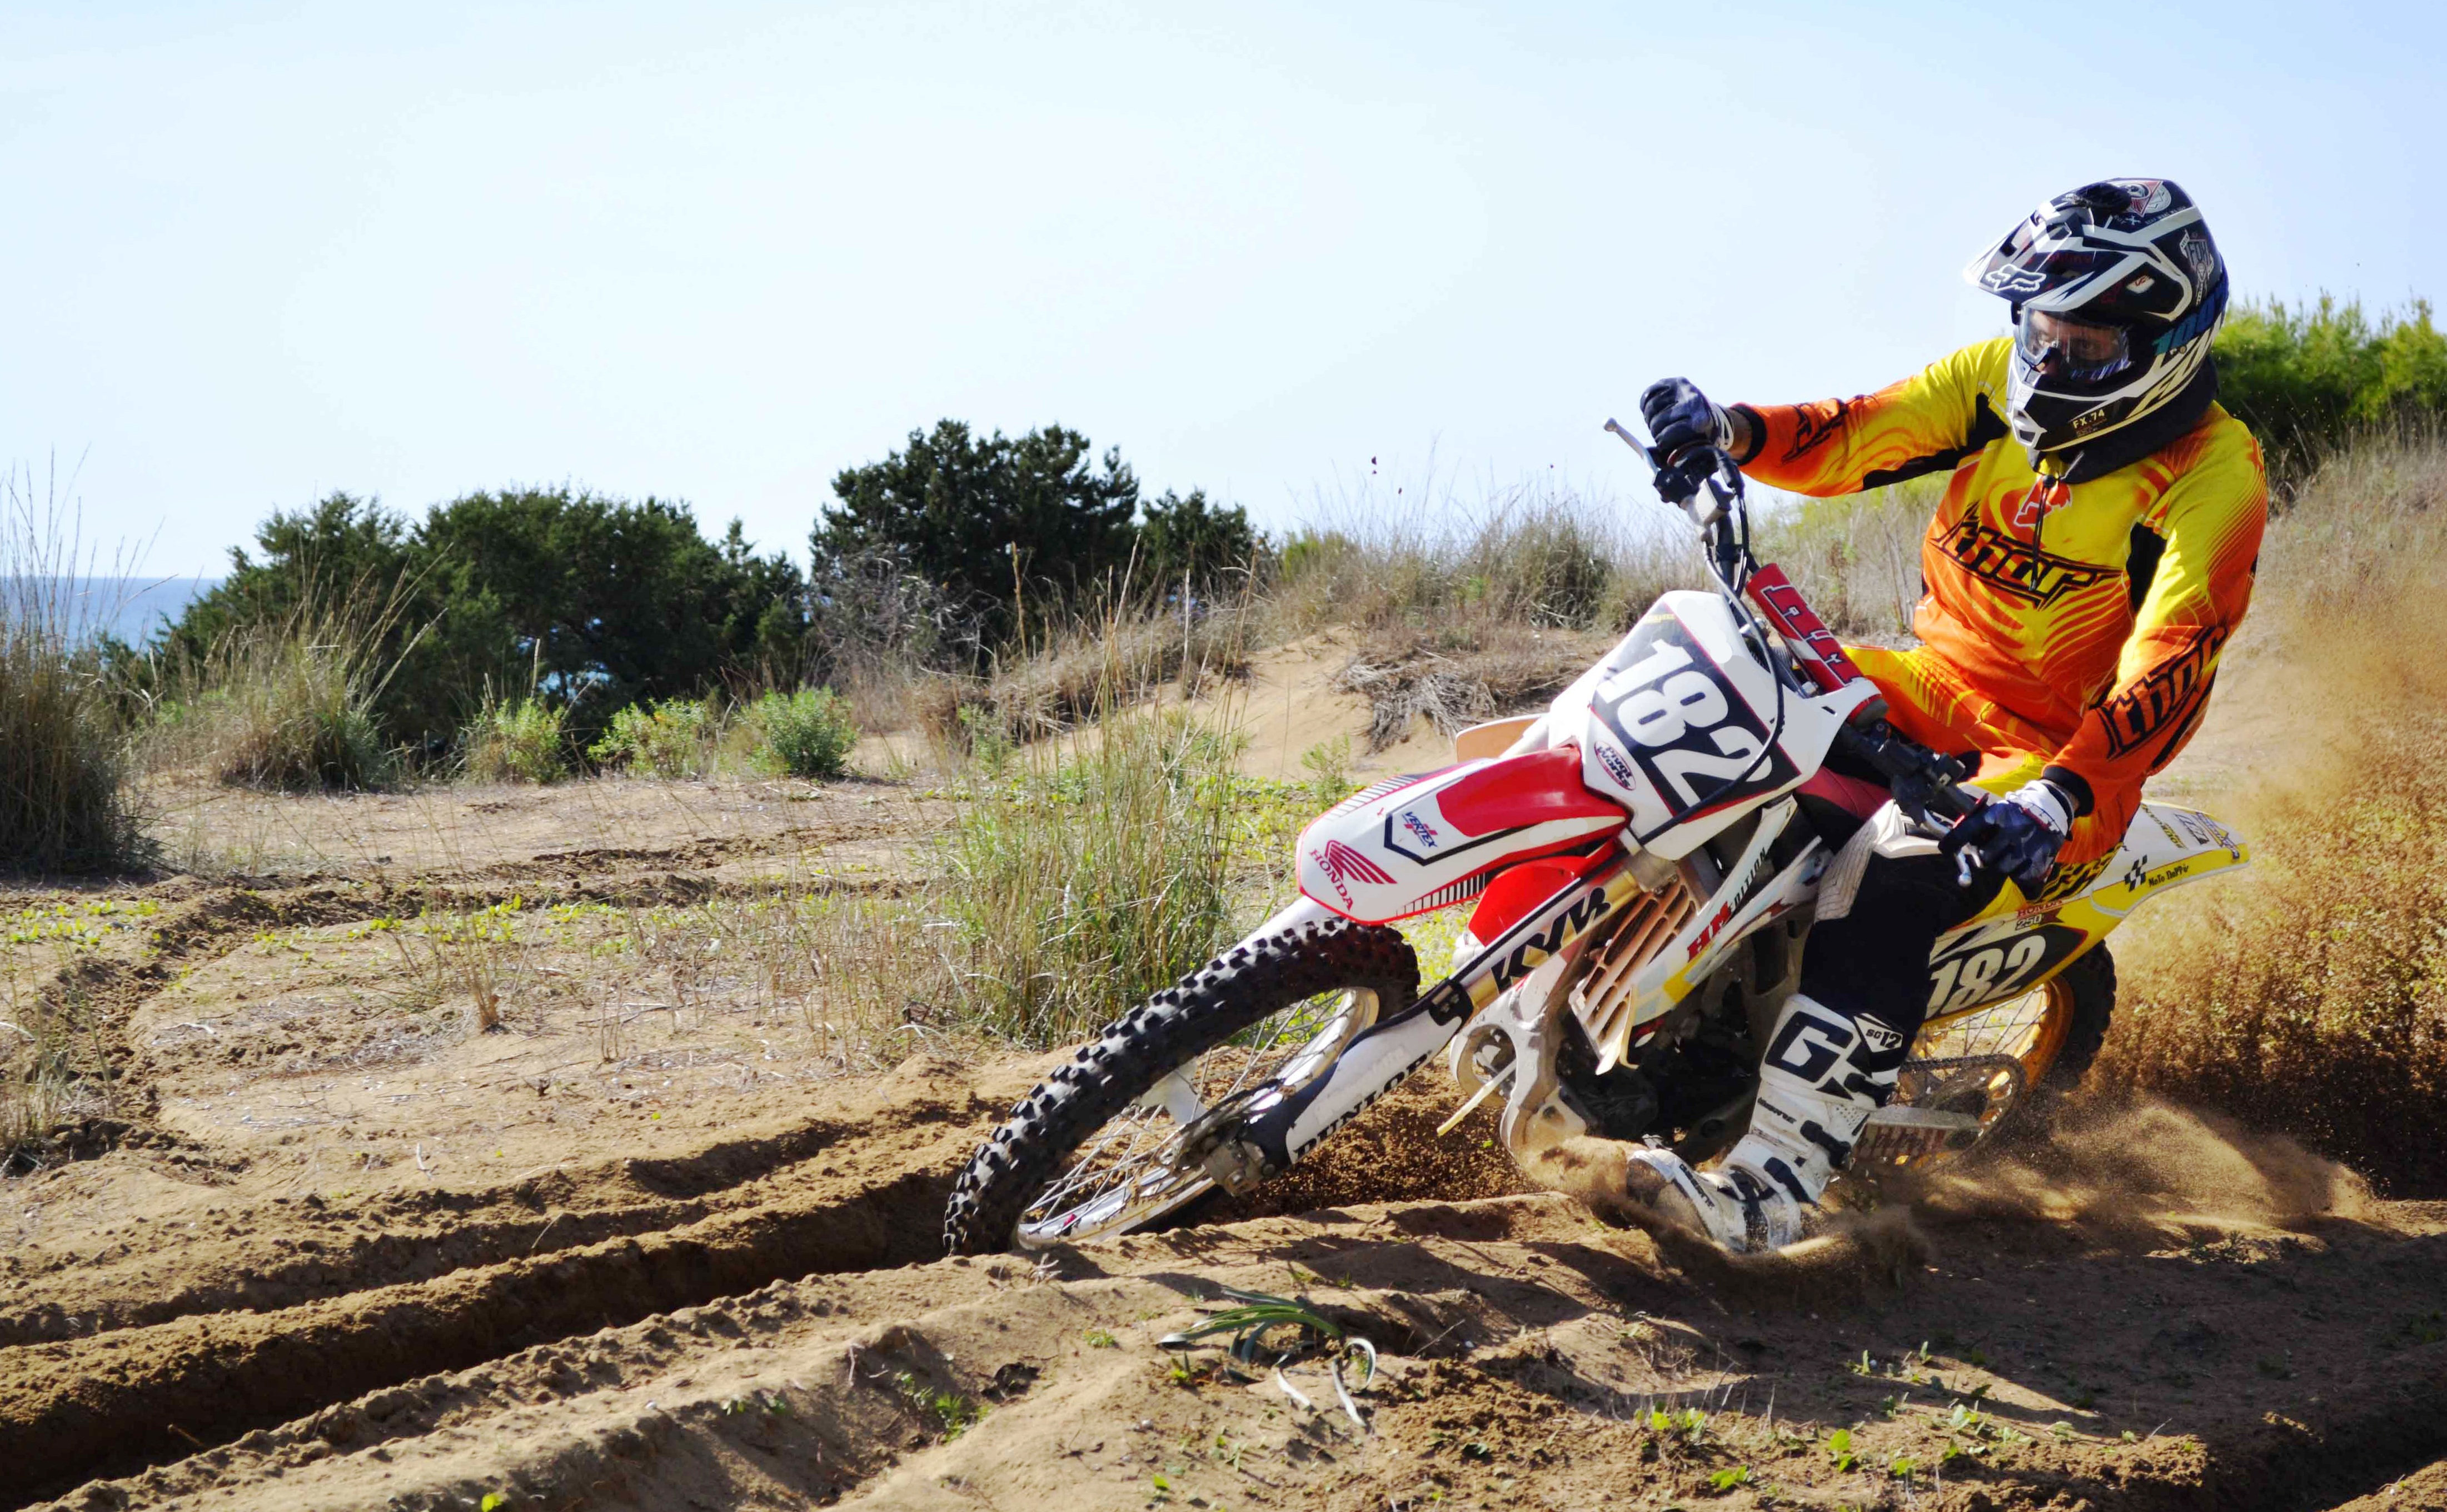
man, landscape, sand, trail, sport, wheel, run, adventure, bike, motion, athletic, motorcycle, mud, motocross, action, soil, exercise, extreme, extreme sport, motorbike, speed, terrain, race, competition, power, sports, downhill, racing, race track, fast, strong, athlete, motorsport, freeride, success, enduro, freestyle motocross, motorcycling, off road vehicle, motorcycle racing, sport venue, downhill mountain biking, ecoregion, off roading, endurocross, competition event, dirt track racing, off road racing, rally raid, mountain bike racing, supermoto, desert racing